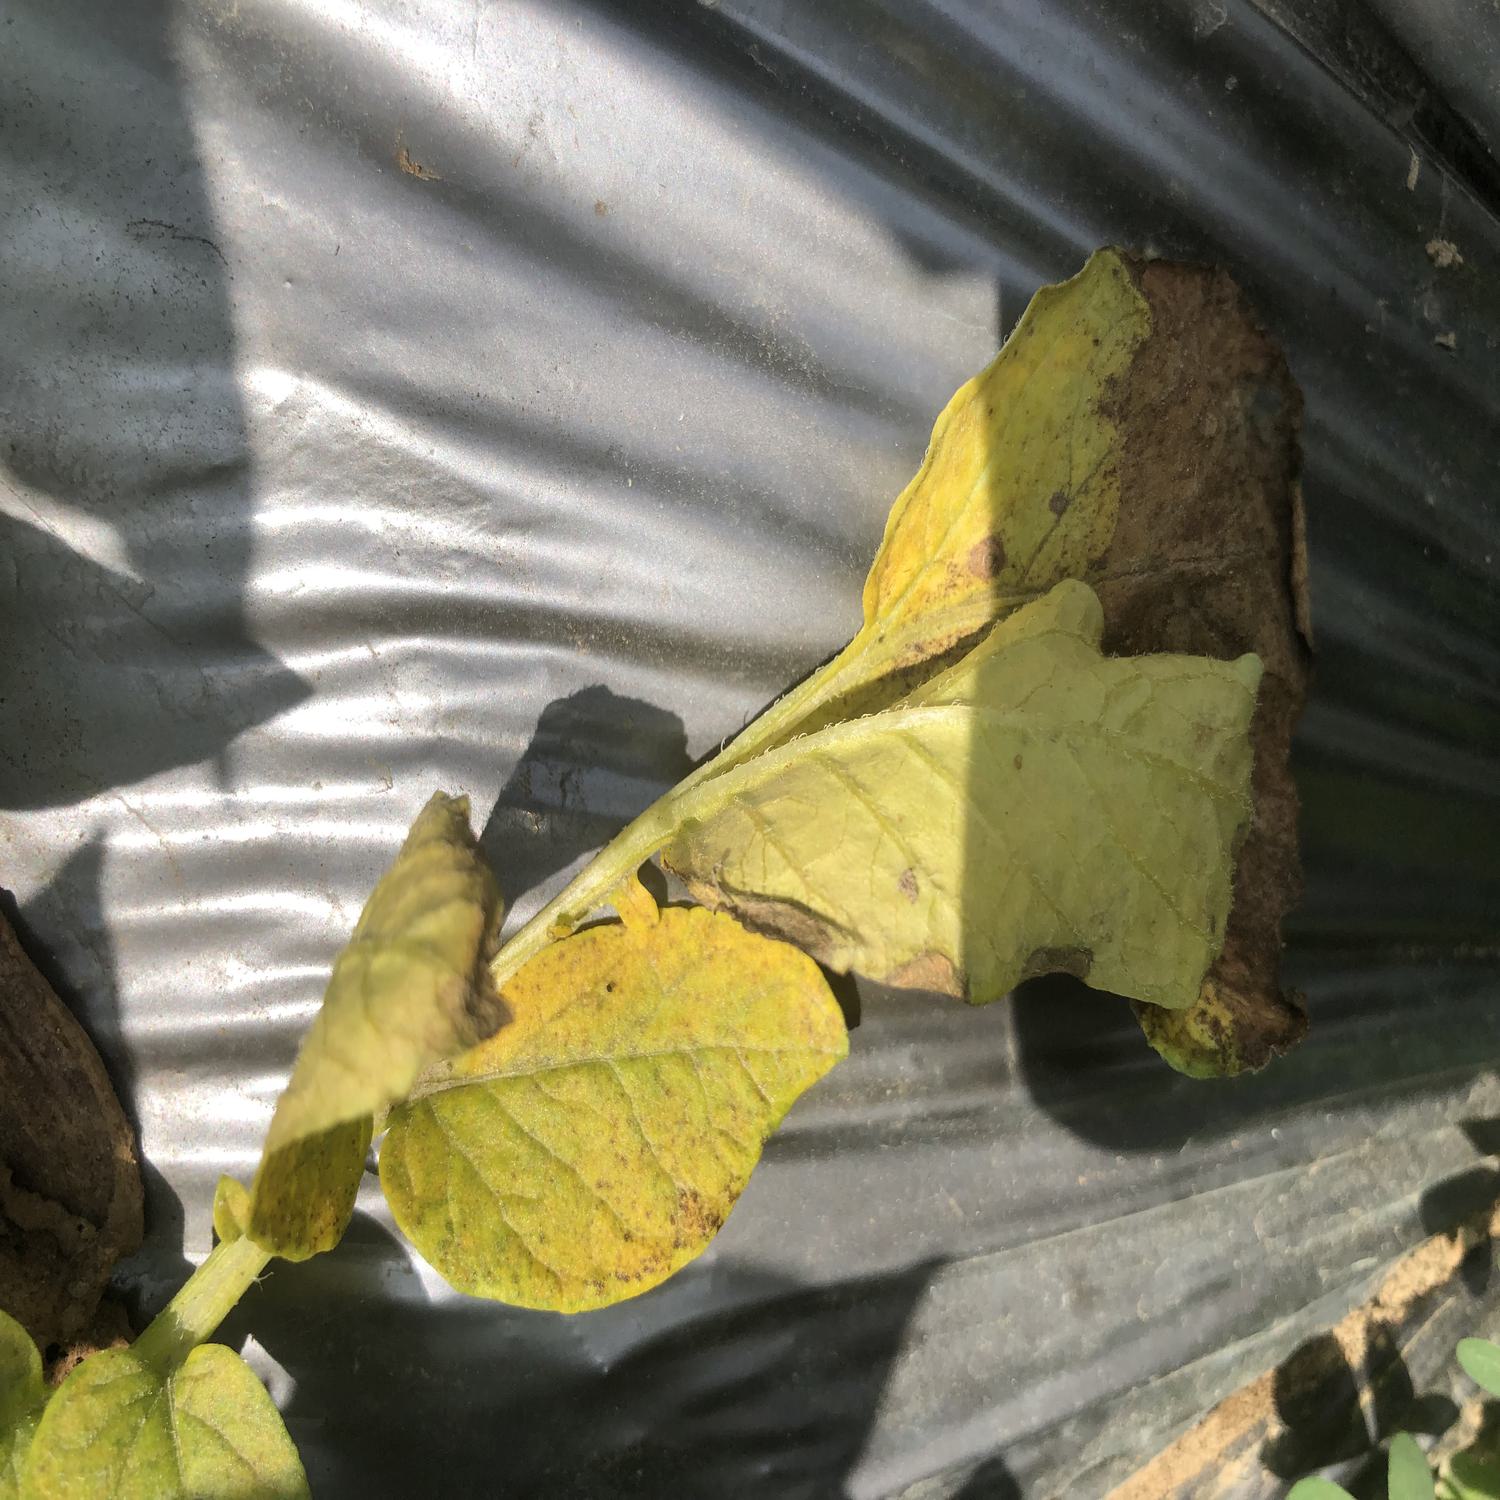
Label: Fungi